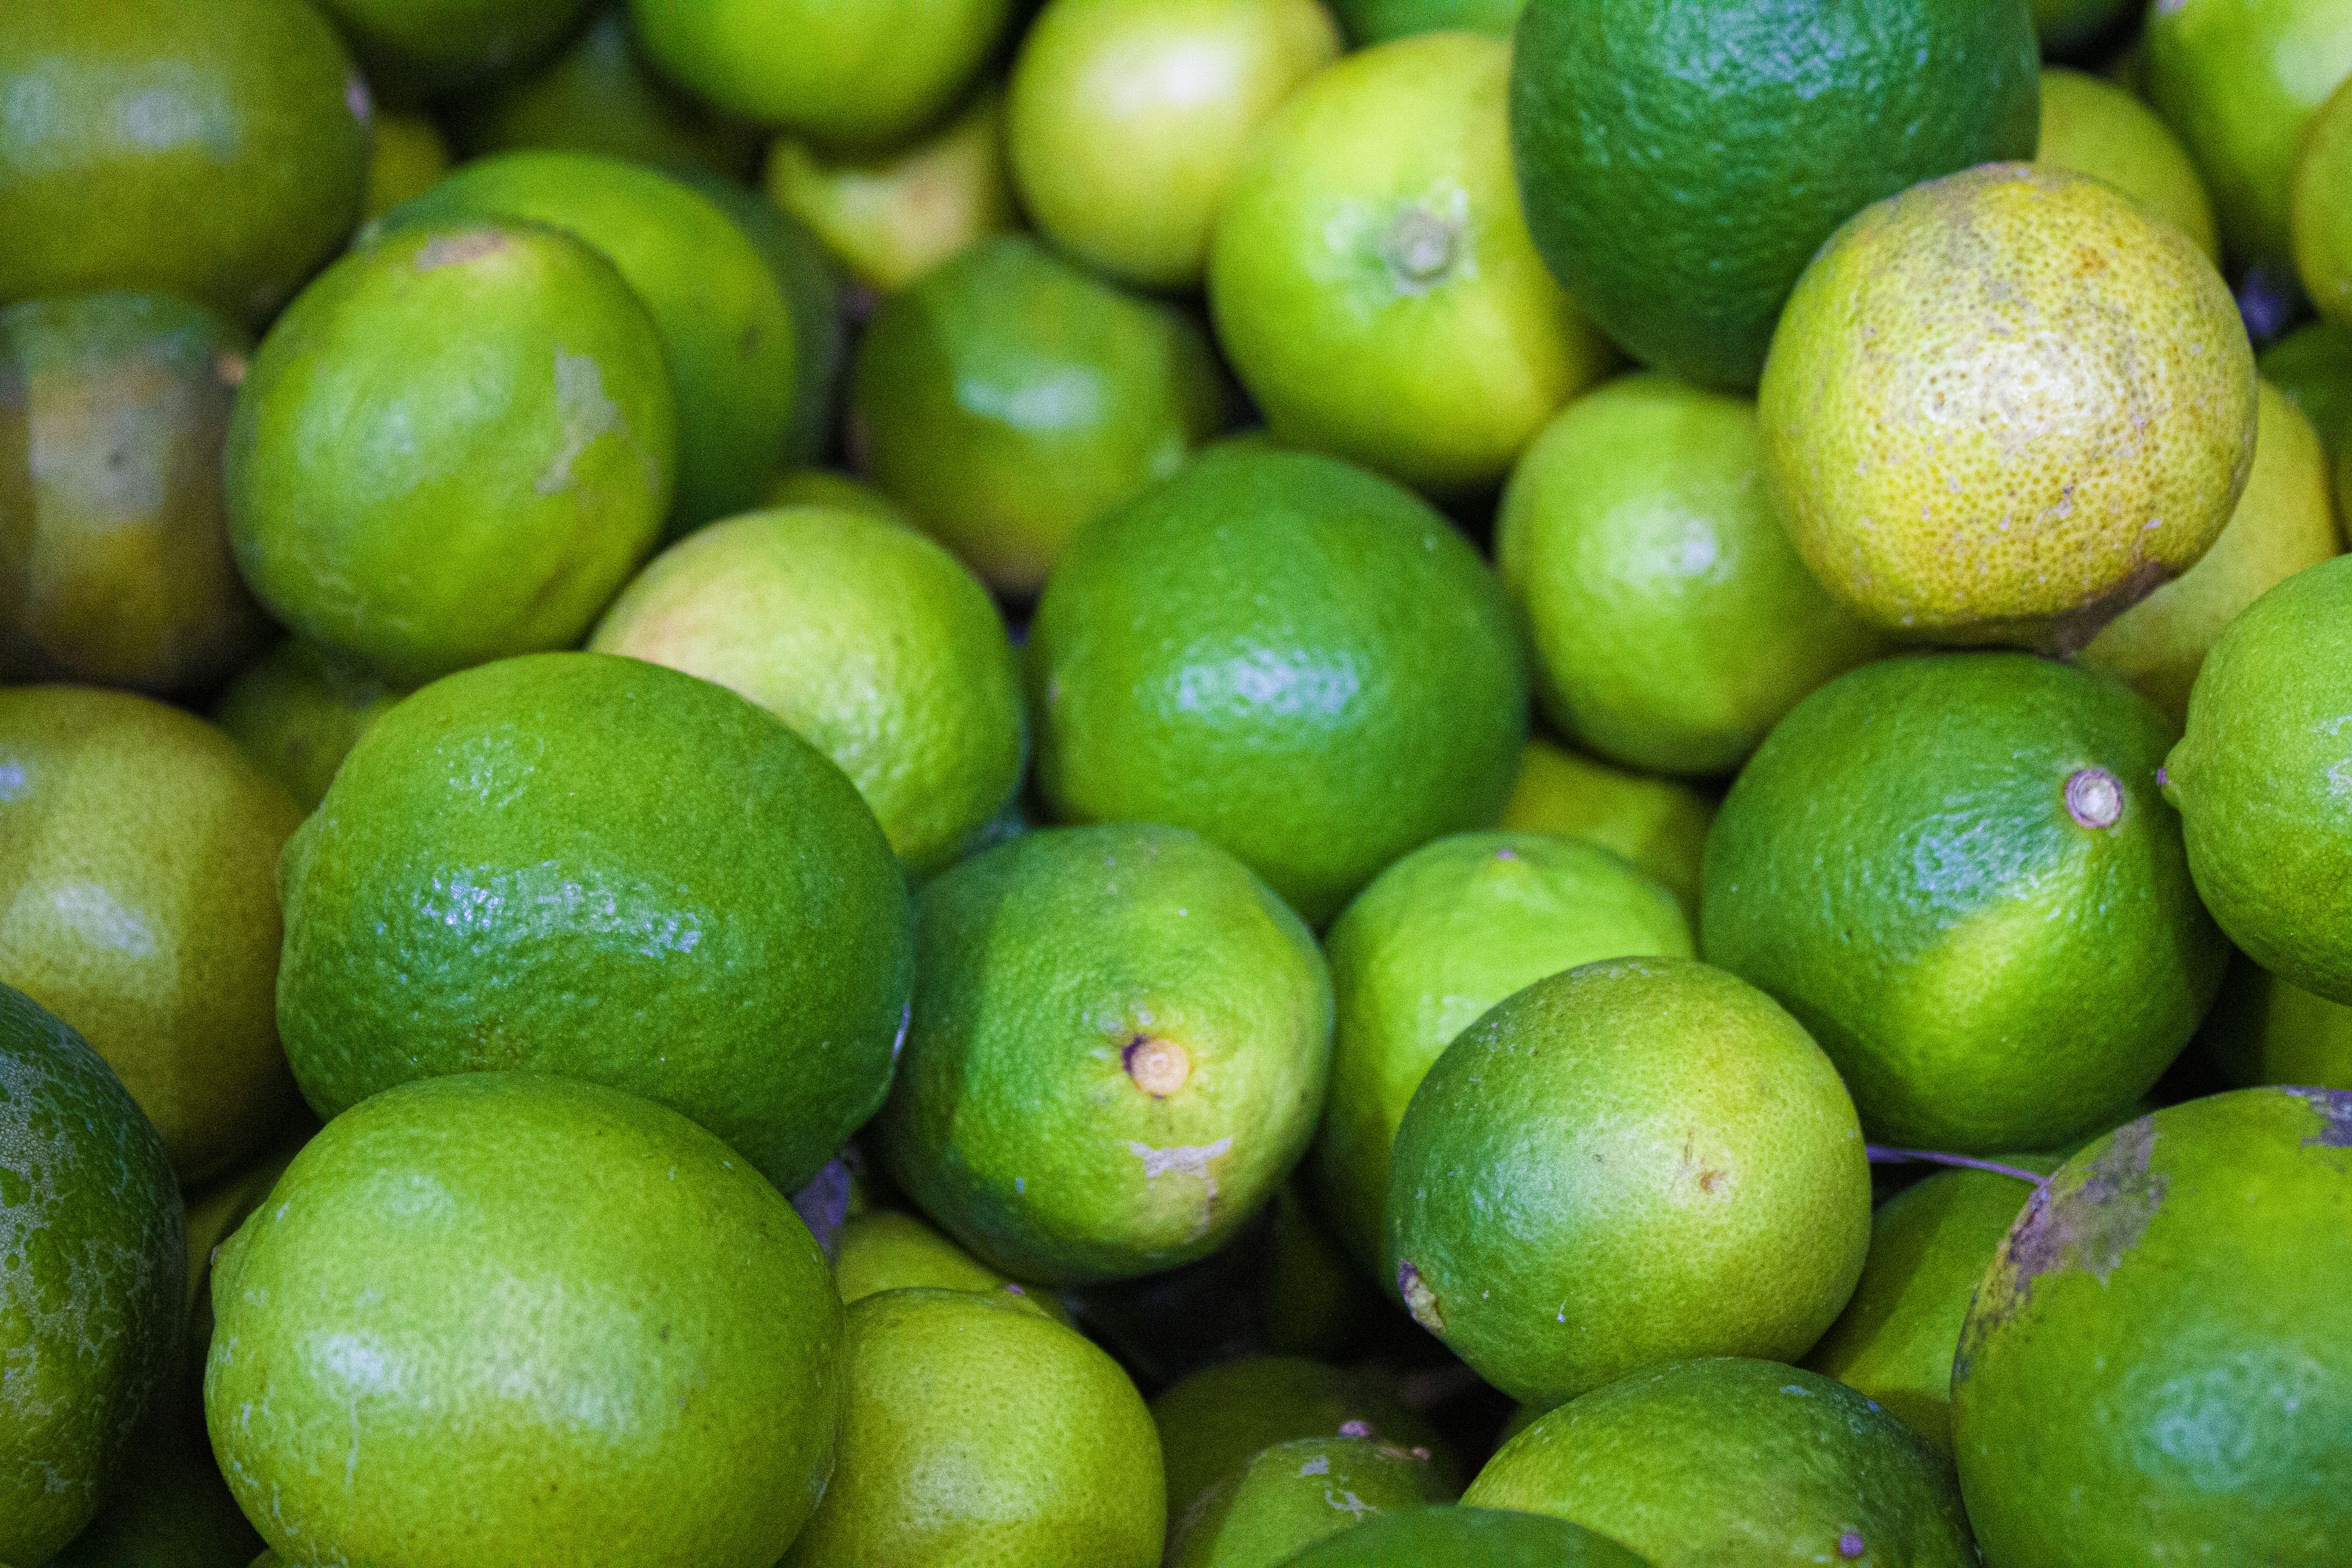
fruit, vegetables, natural foods, key lime, persian lime, citrus, lime, food, sweet lemon, plant, citron, rangpur, calamondin, lemon, citric acid, bitter orange, produce, orange, seedless fruit, mandarin orange, flowering plant